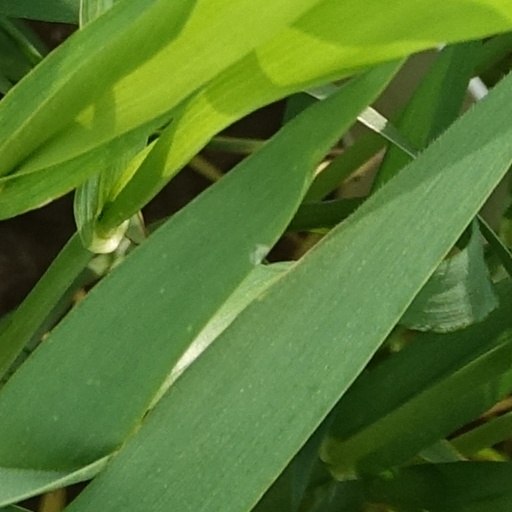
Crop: wheat